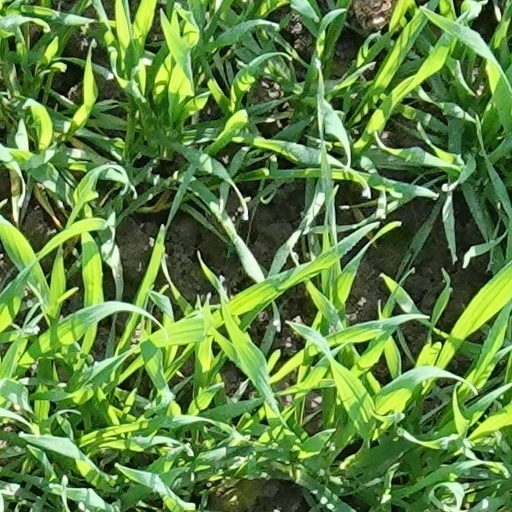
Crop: wheat